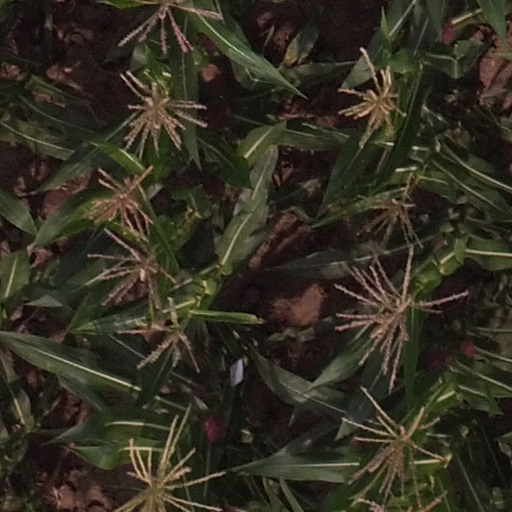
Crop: maize; corn